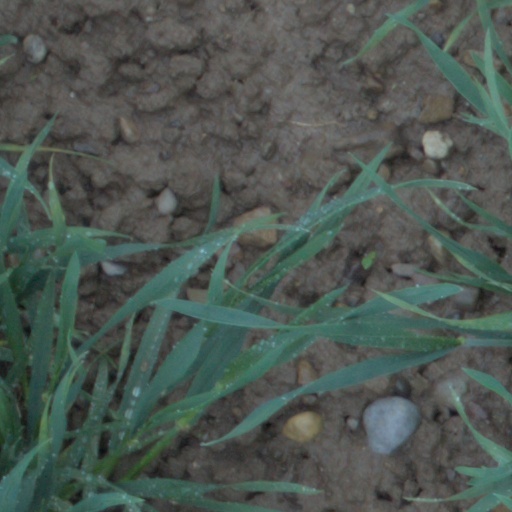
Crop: wheat